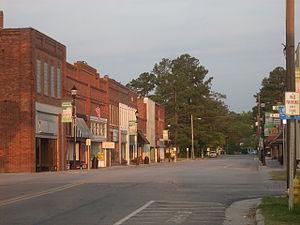
Roseboro est une ville du comté de Sampson en Caroline du Nord.